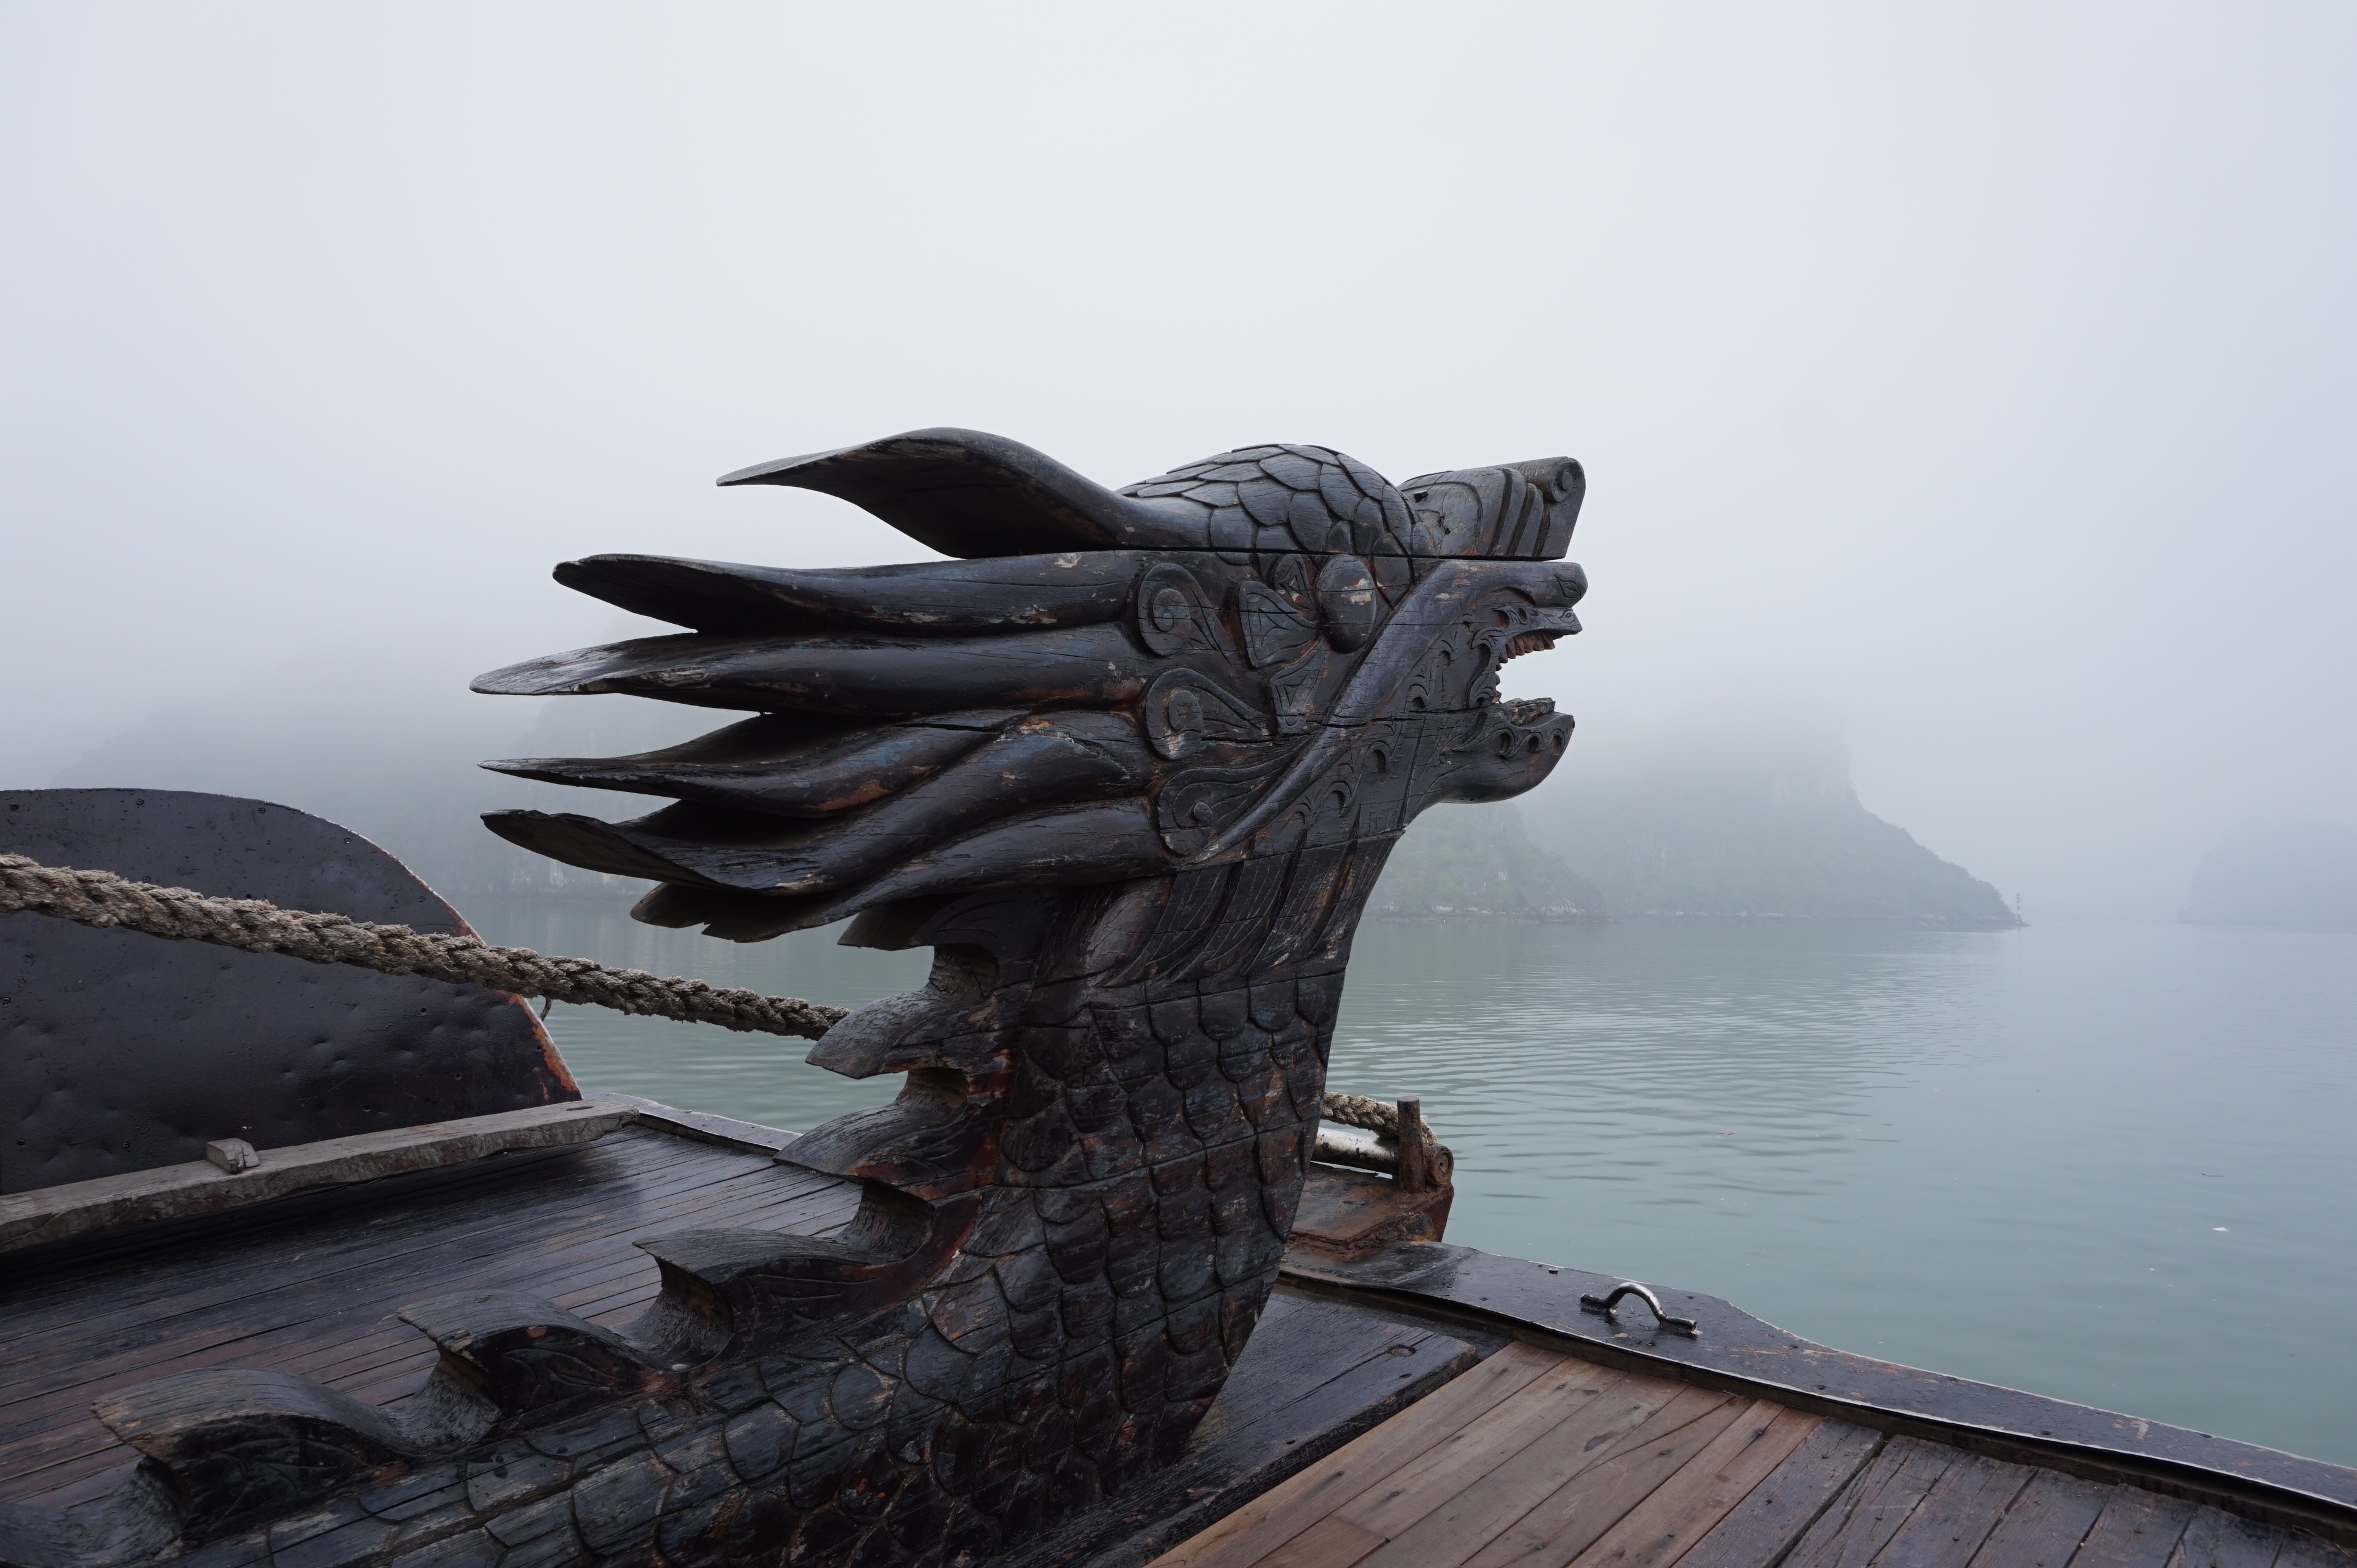
sea, water, rock, wing, wood, mist, monument, boot, statue, cruise, sculpture, art, zee, tour, temple, backpacking, bergen, vietnam, landschap, hout, halong bay, touw, draak, drakenkop, mythisch